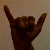
The image shows a hand gesture representing the letter 'Y' in Indian Sign Language.